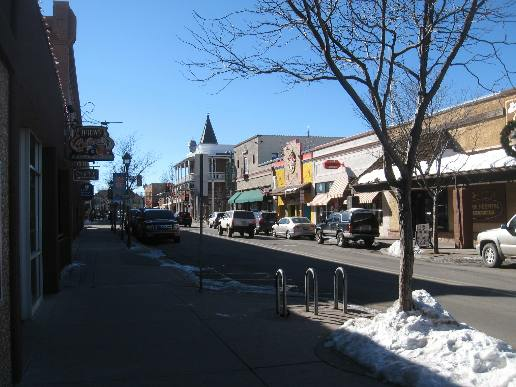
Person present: No